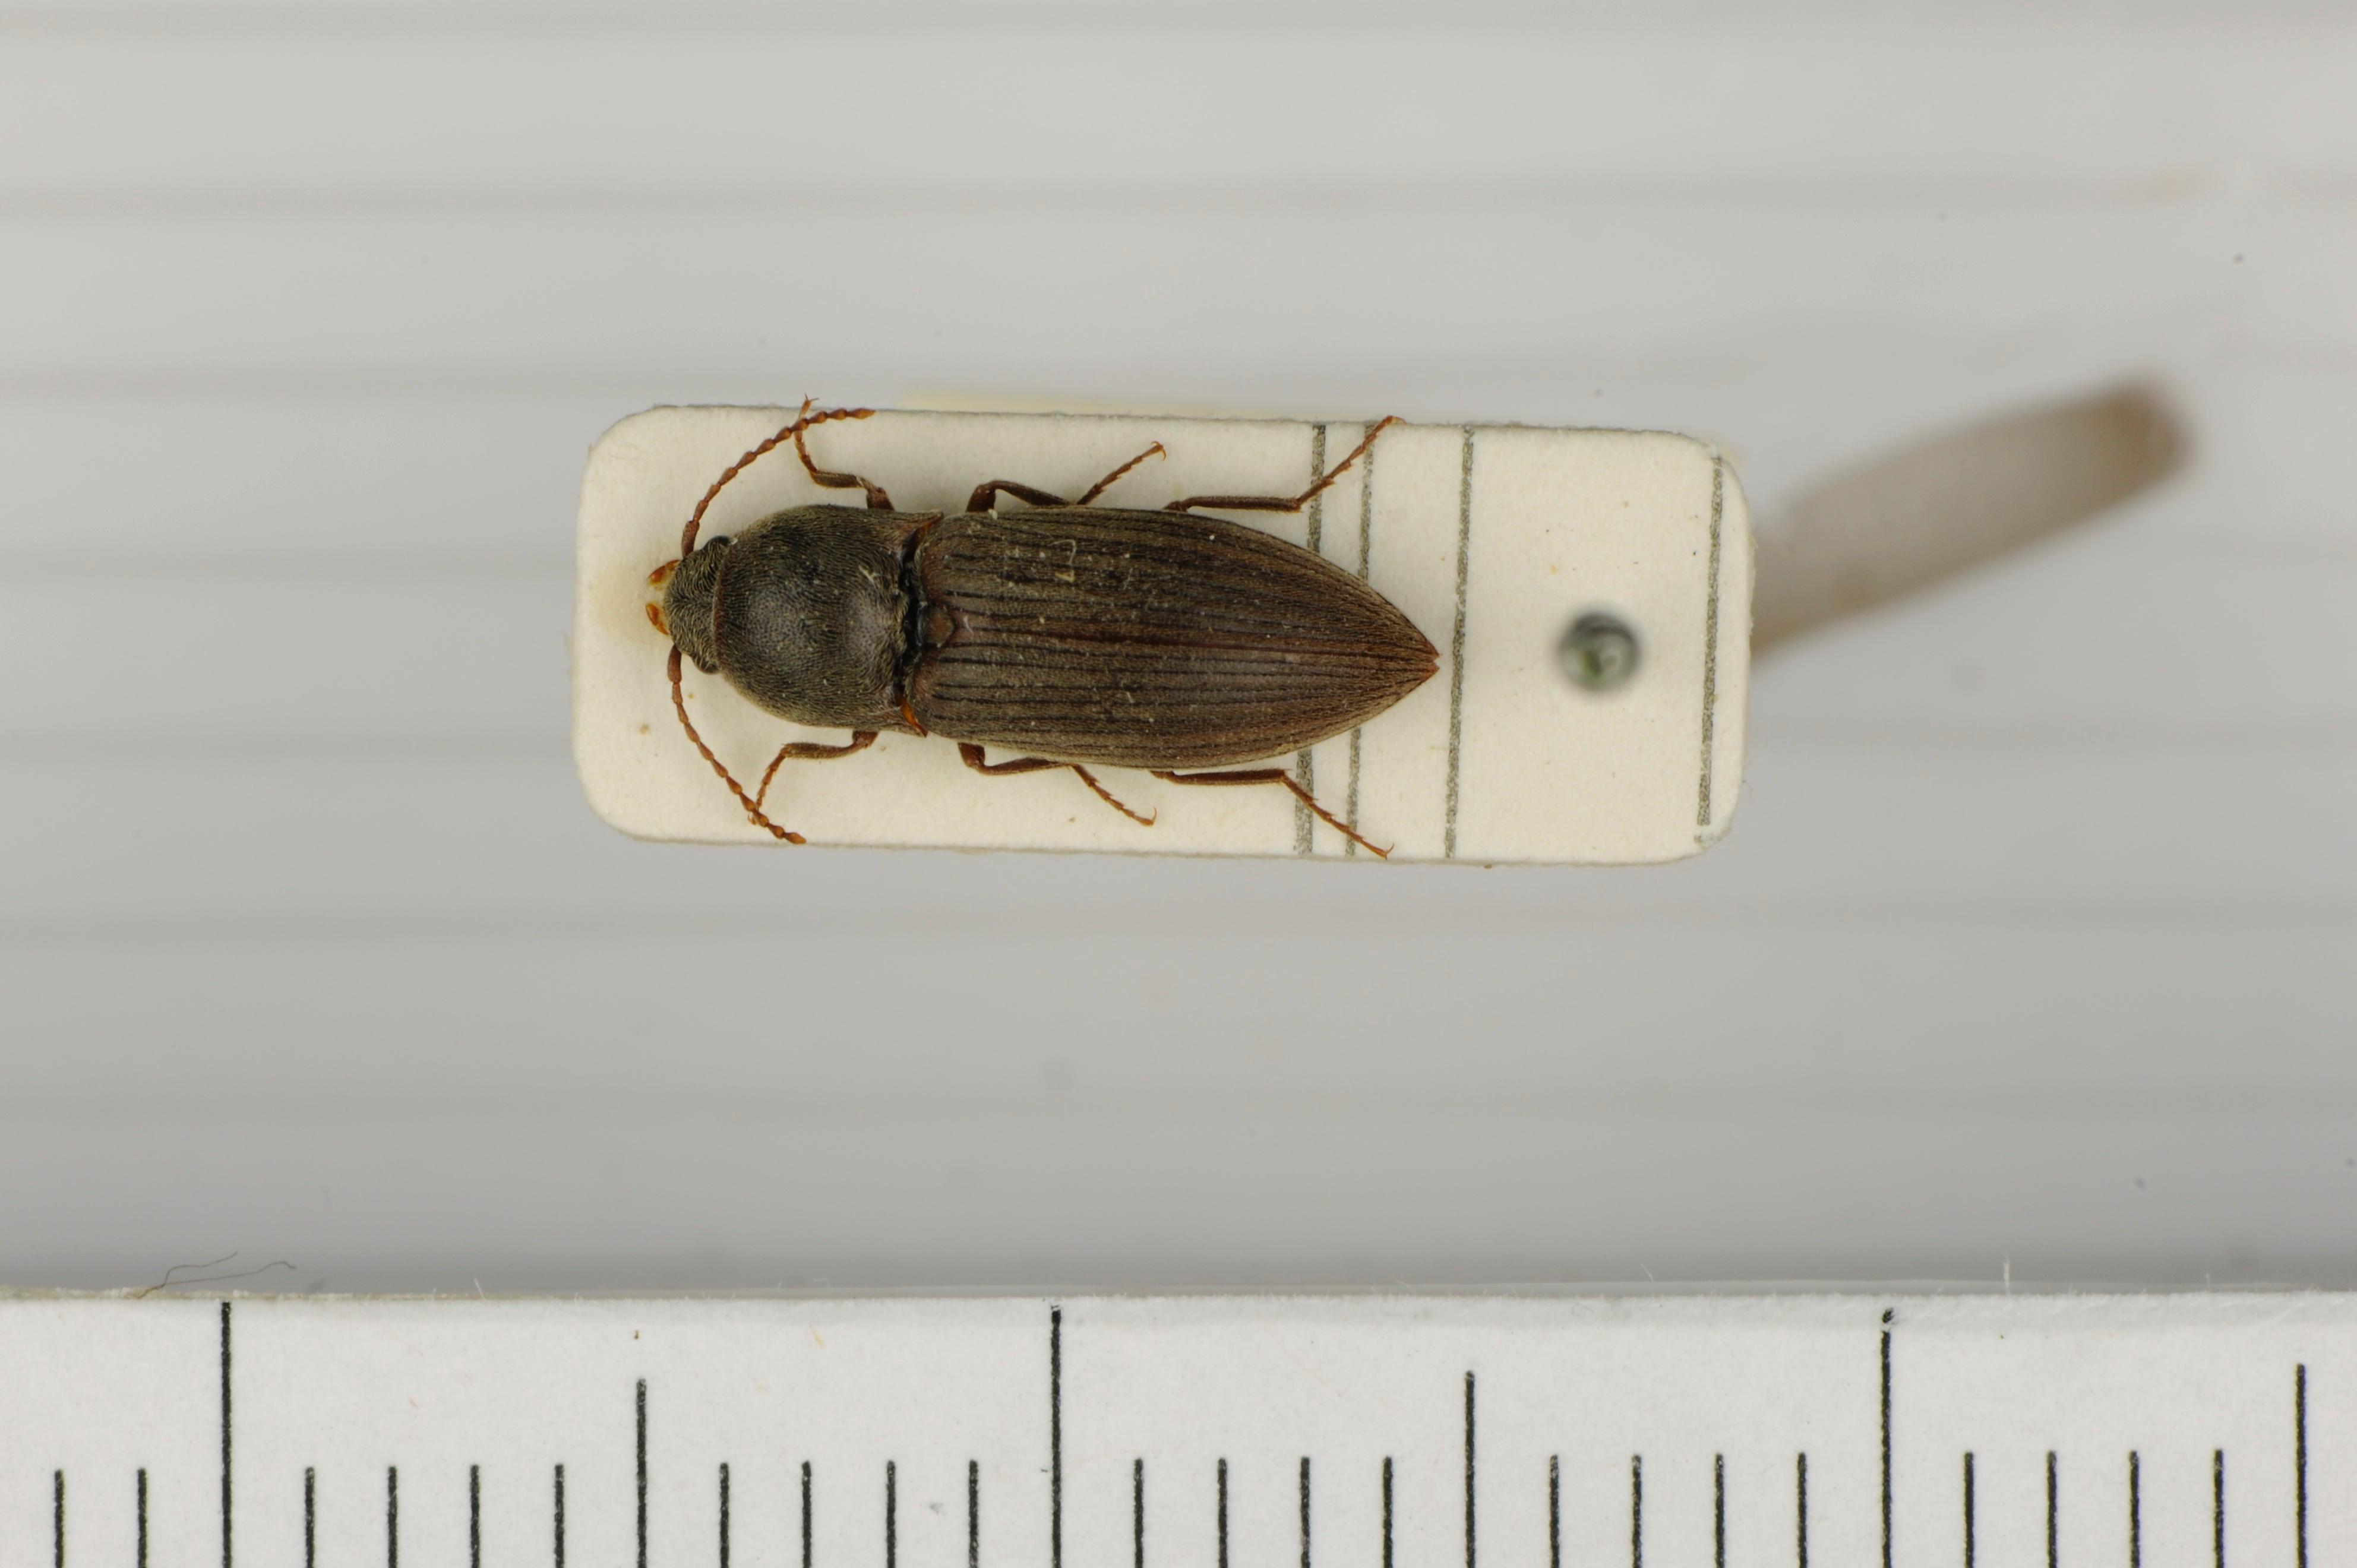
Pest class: clickbeetles_wireworms